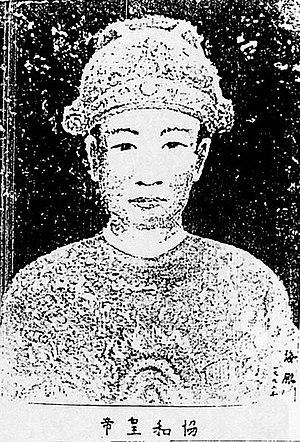
Ceci est une liste des règnes les plus courts.